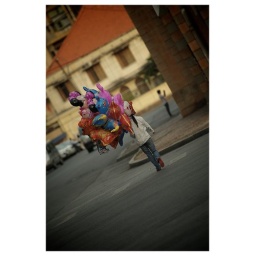
*balloon girl walking around in Dist 1, Saigon&lt;i&gt;&lt;b&gt;Nikkor 70-200 f2.8 VRII&lt;/b&gt;&lt;/i&gt;